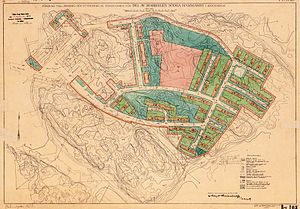
Byplanlægning i Sverige / Mellemkrigstid og modernisme
Organiseret byplanlægning i Sverige tog sin begyndelse under 1600-tallets første halvdel. I kraft af militære successer i trediveårskrigen havde Sverige fået en ledende stilling i Nordeuropa og en udvikling af stadsvæsnet blev set som en forudsætning for, at landet skulle kunne opfylde sin stormagtsrolle, både administrativt og med en imponerende ydre fremtoning. Ikke mindre end 50 byer grundlagdes derfor på denne tid.